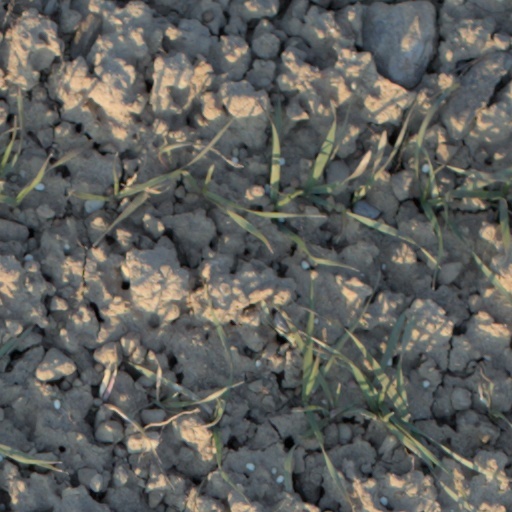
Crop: wheat